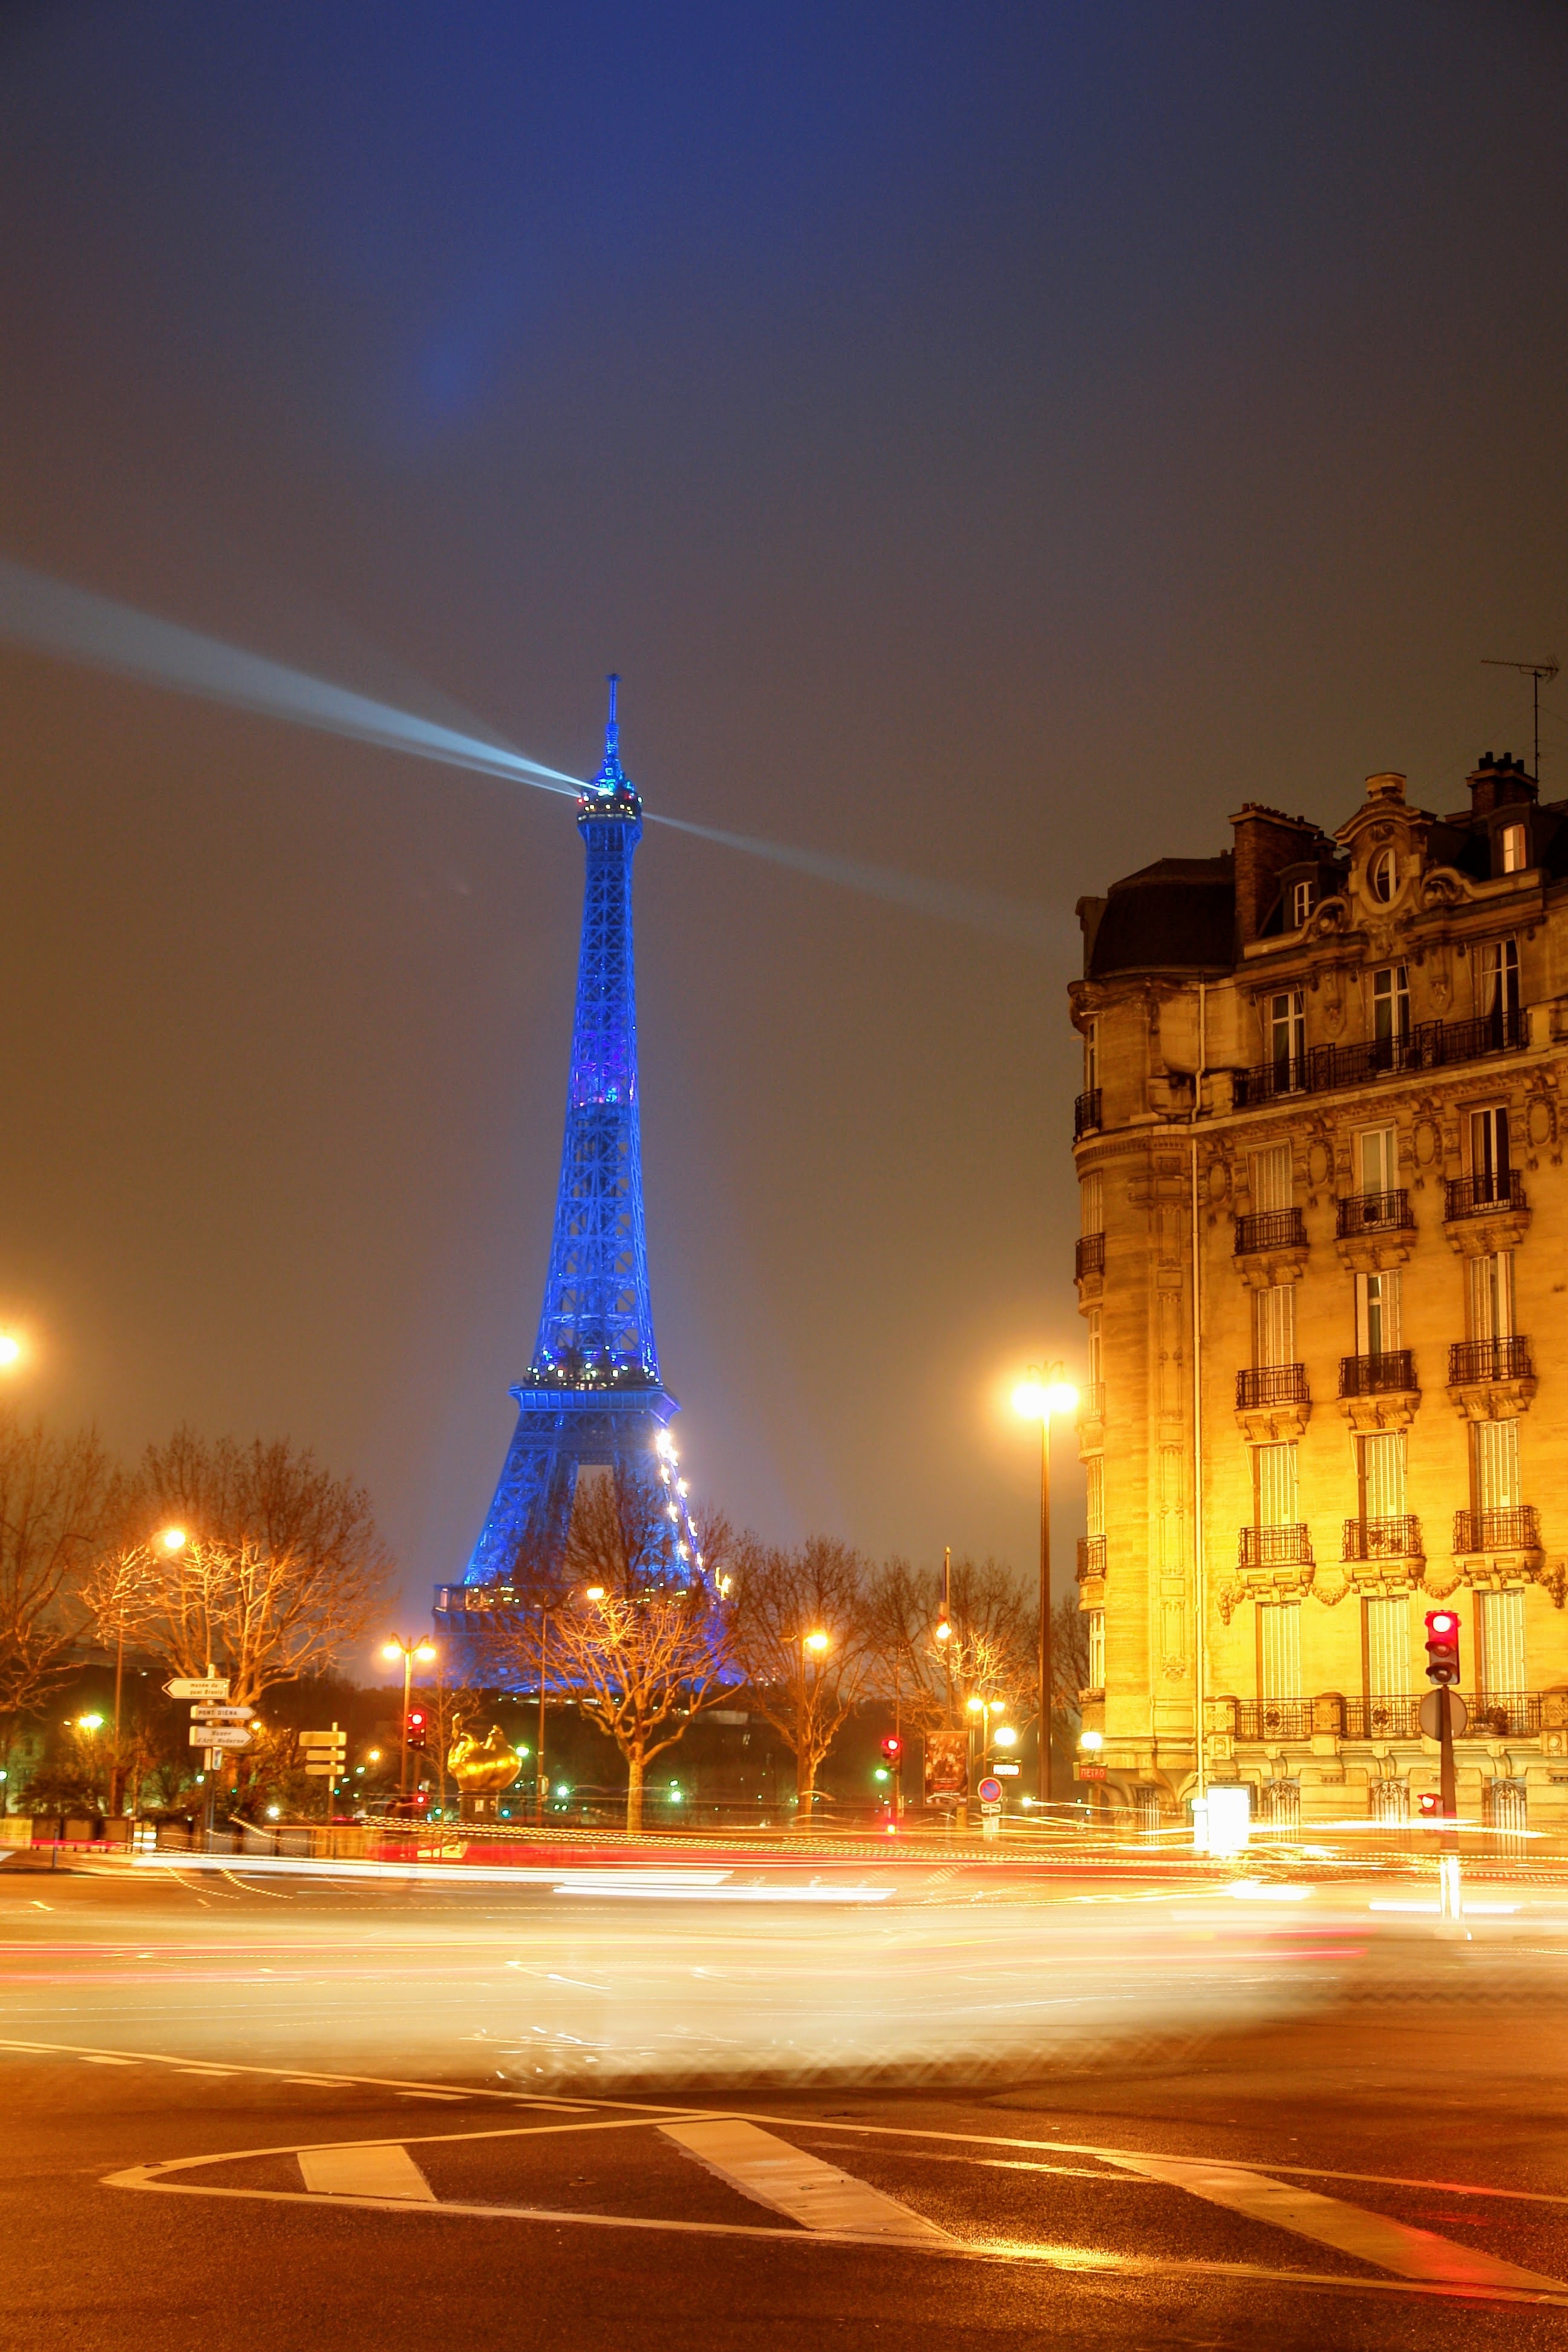
light, night, city, eiffel tower, paris, skyscraper, cityscape, dusk, france, evening, tower, landmark, attraction, lighting, places of interest, christmas decoration, steel structure, world's fair, le tour eiffel